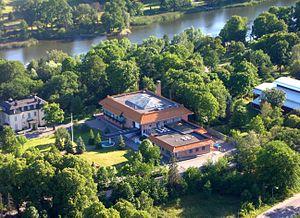
Ceci est une liste des représentations diplomatiques de la République populaire de Chine. La République populaire de Chine possède un vaste réseau diplomatique, qui représente les liens économiques, commerciaux, politiques, culturels et militaires importants du pays à travers le monde.